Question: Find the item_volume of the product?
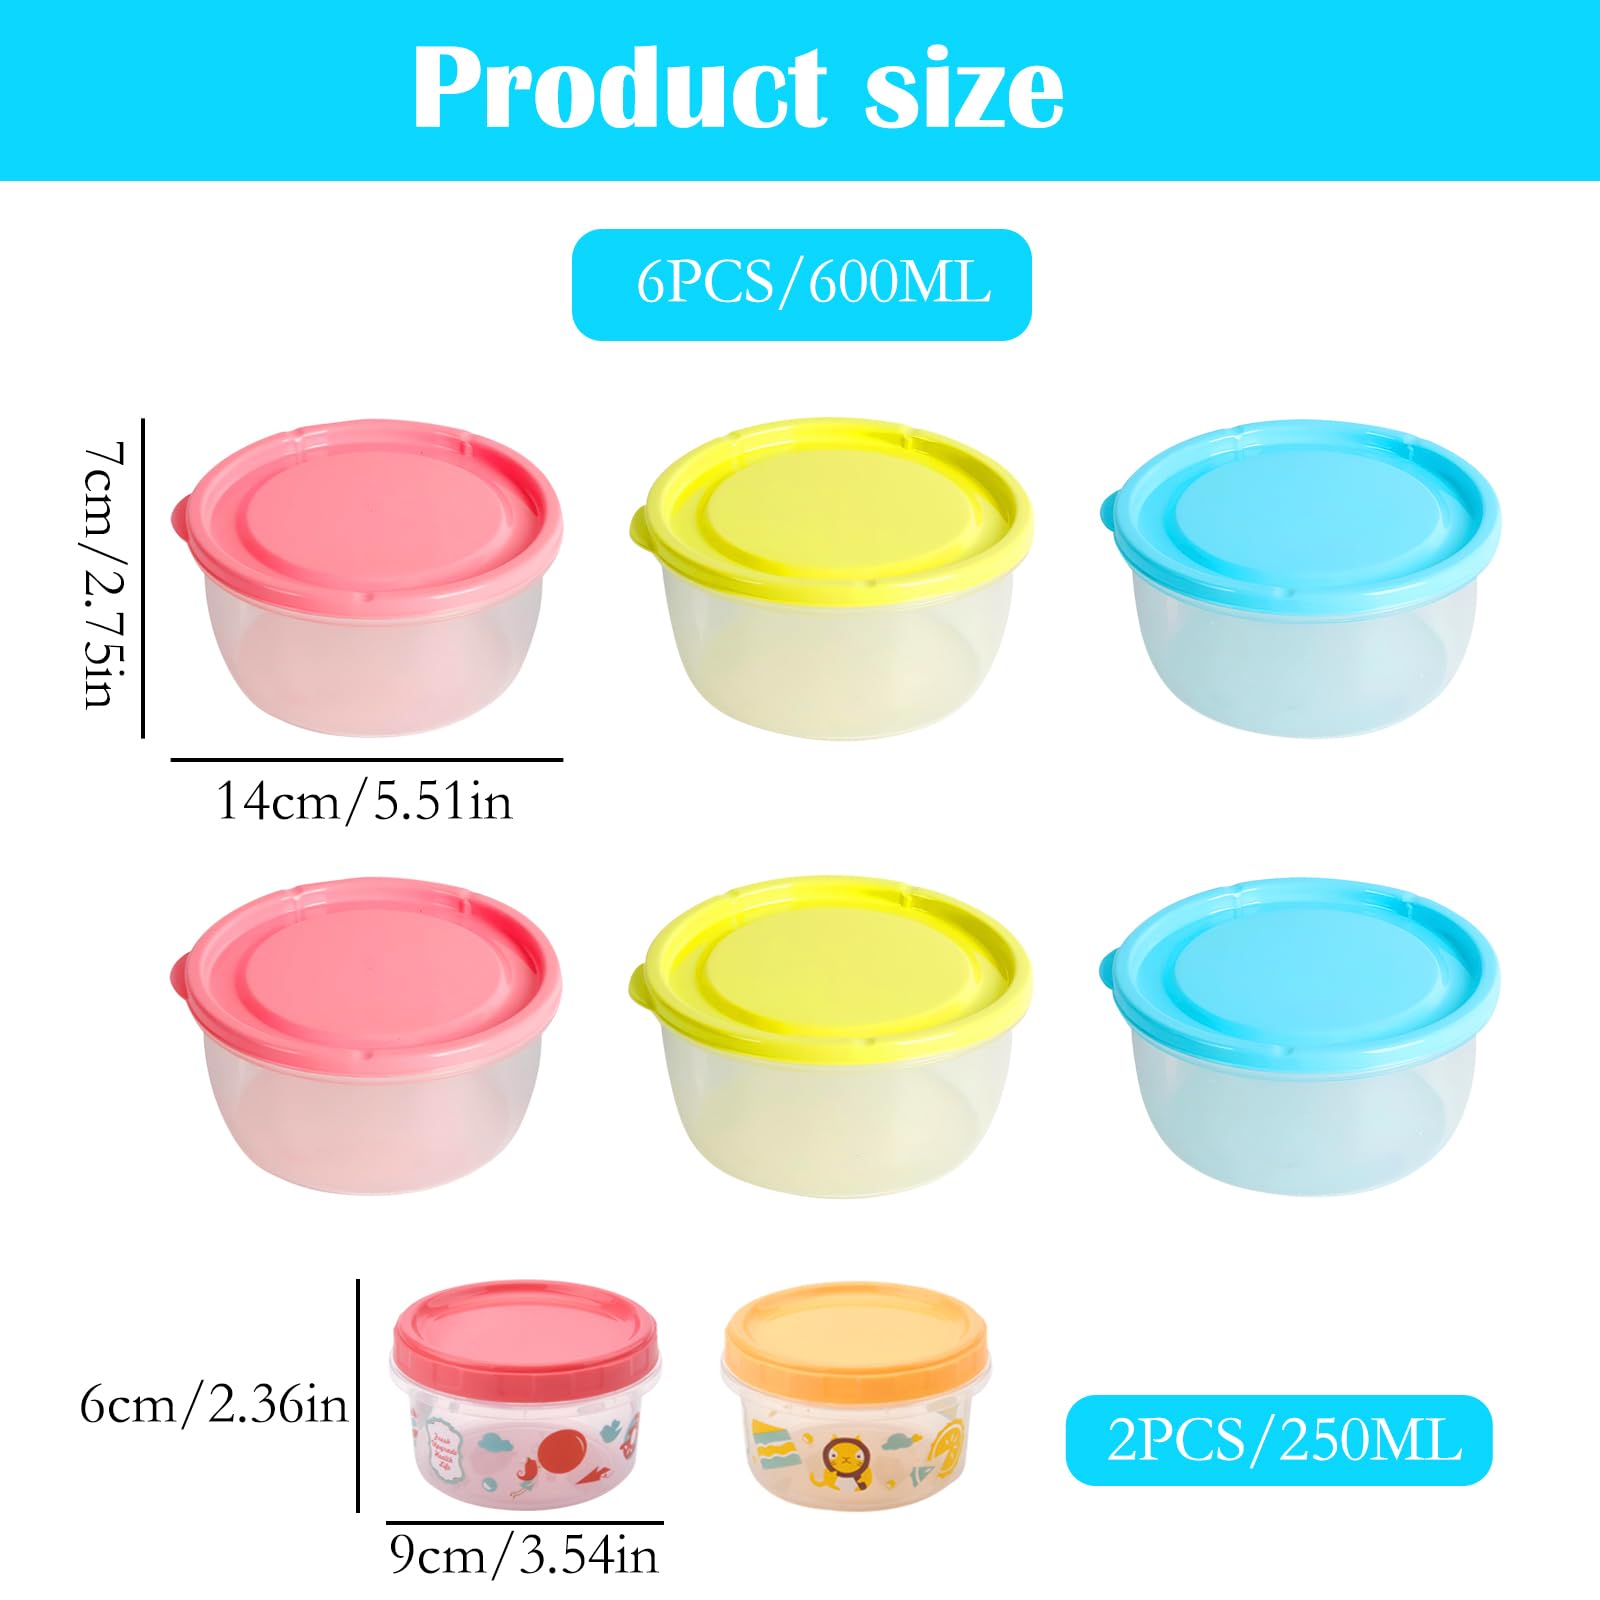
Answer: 250.0 millilitre